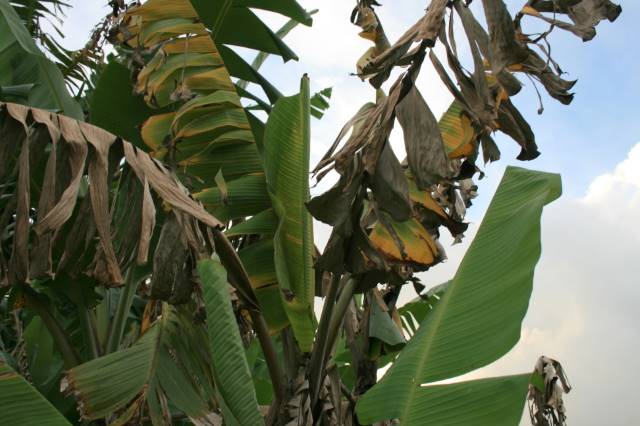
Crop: unknown
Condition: banana_banana_panama_disease